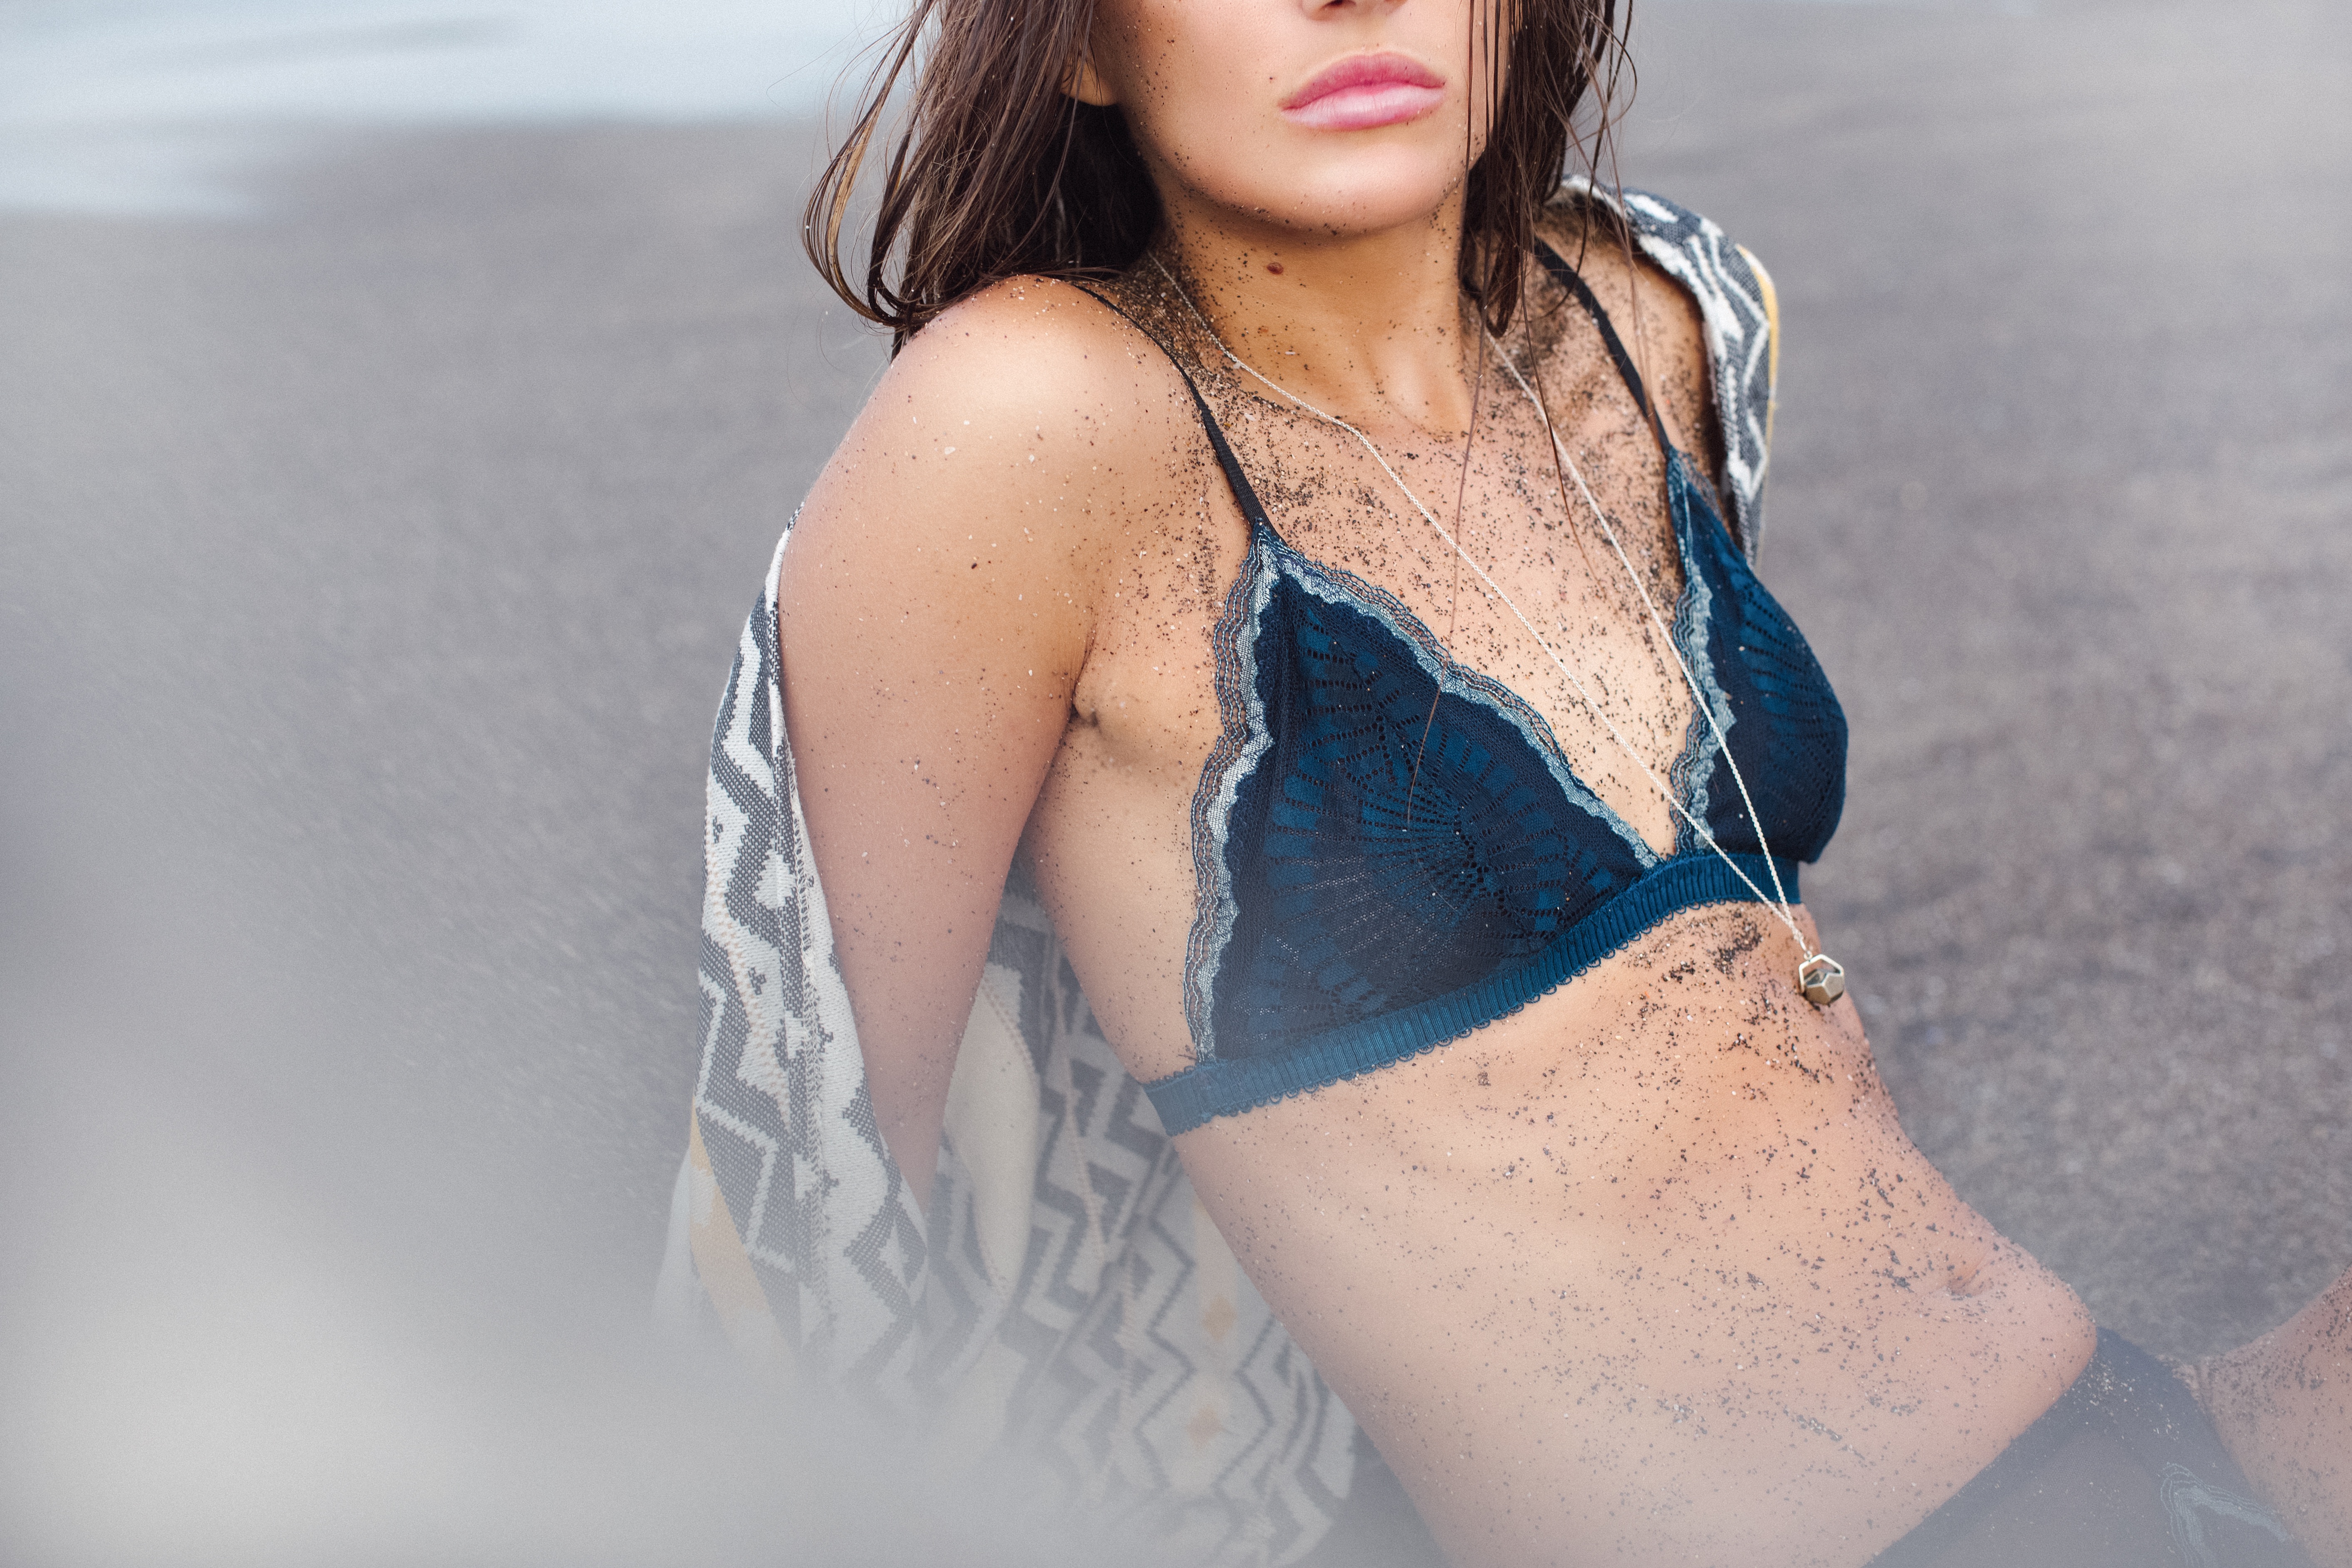
hand, person, girl, woman, photography, leg, model, fashion, blue, clothing, lady, swimwear, human body, lingerie, dress, eye, thigh, photograph, skin, beauty, abdomen, photo shoot, brown hair, undergarment, art model, supermodel